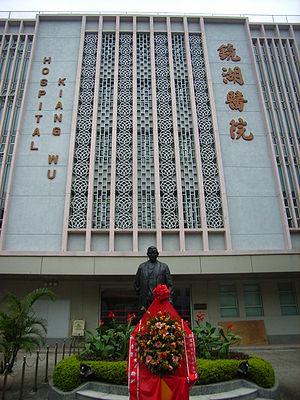
Macao /ma.ka.o/, officiellement Région administrative spéciale de Macao de la république populaire de Chine, est une région administrative spéciale de la république populaire de Chine depuis le 20 décembre 1999. Auparavant, Macao a été colonisé et administré par le Portugal durant plus de 400 ans et est considéré comme le dernier comptoir ainsi que la dernière colonie européenne en Chine et en Asie.
Le gouvernement de la Région administrative spéciale de Macao, par l'intermédiaire du Département de la santé de Macao, assure la santé des citoyens.